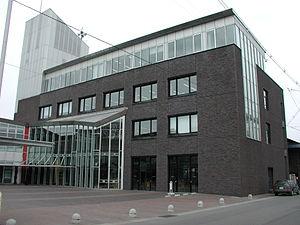
Sannohe est un bourg situé dans le district de Sannohe, au Japon.